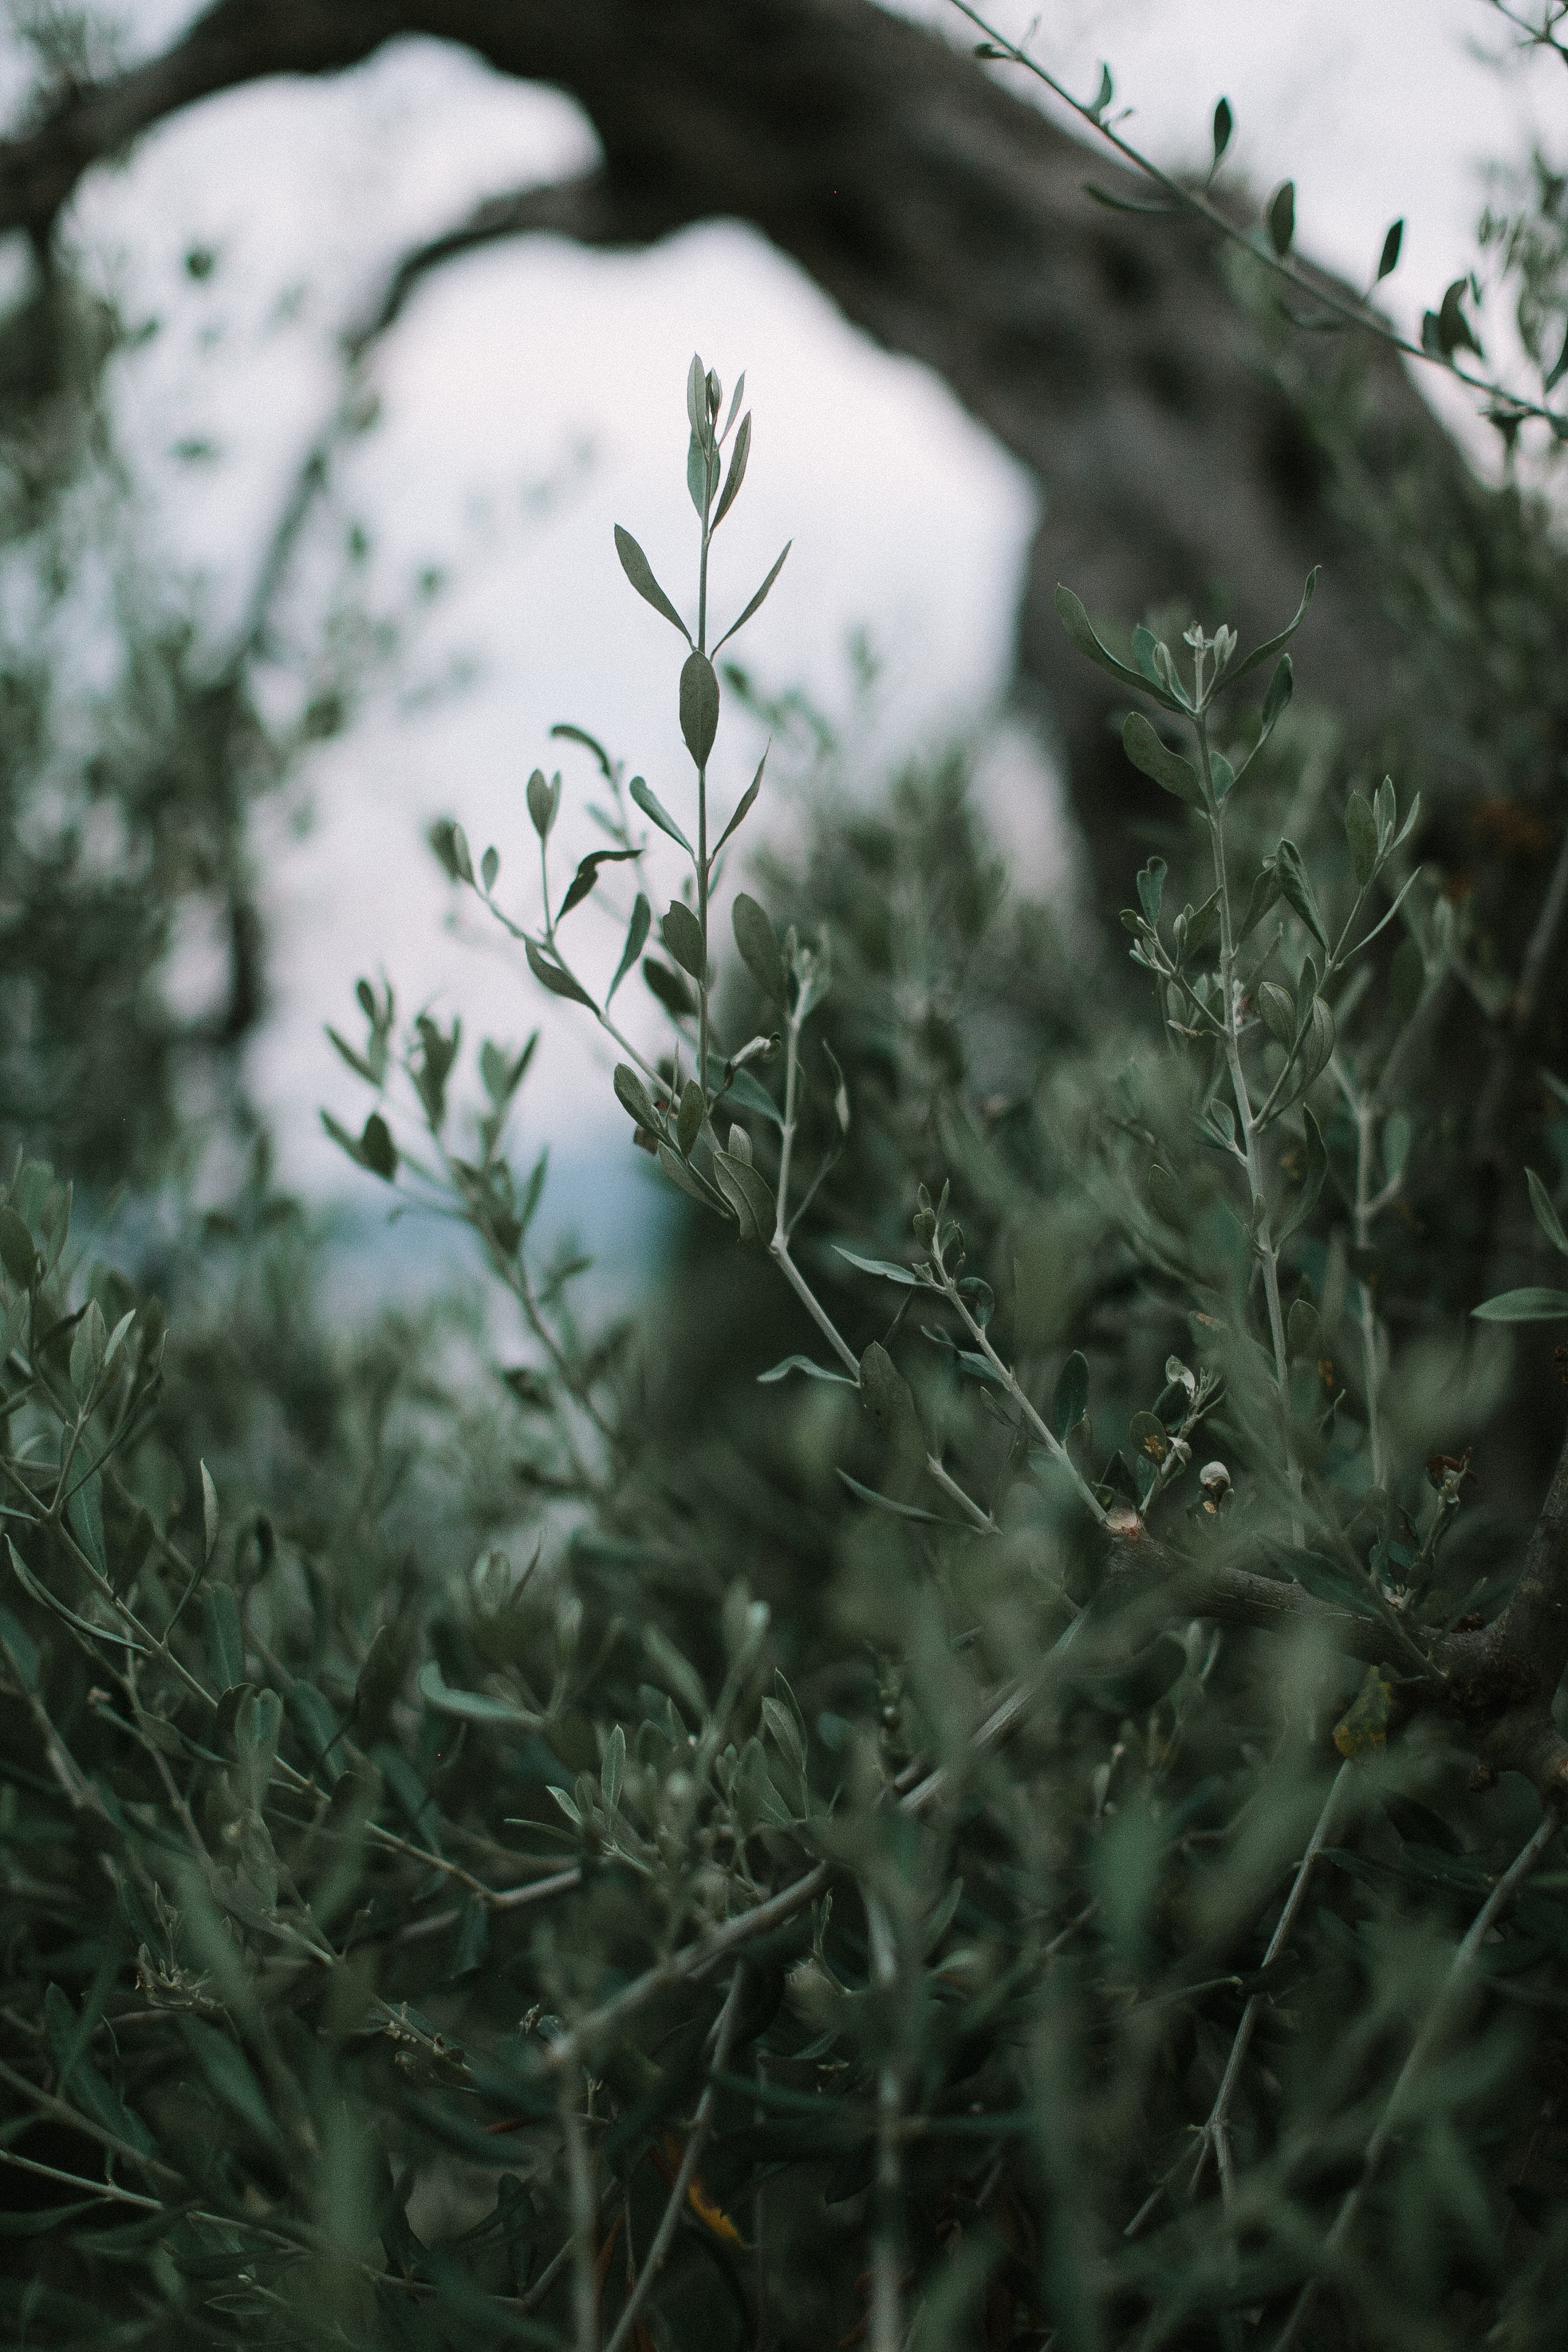
plant, flora, vegetation, leaf, branch, tree, freezing, grass, winter, subshrub, frost, twig, plant stem, grass family